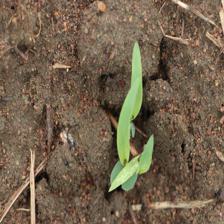
Label: Sorghum